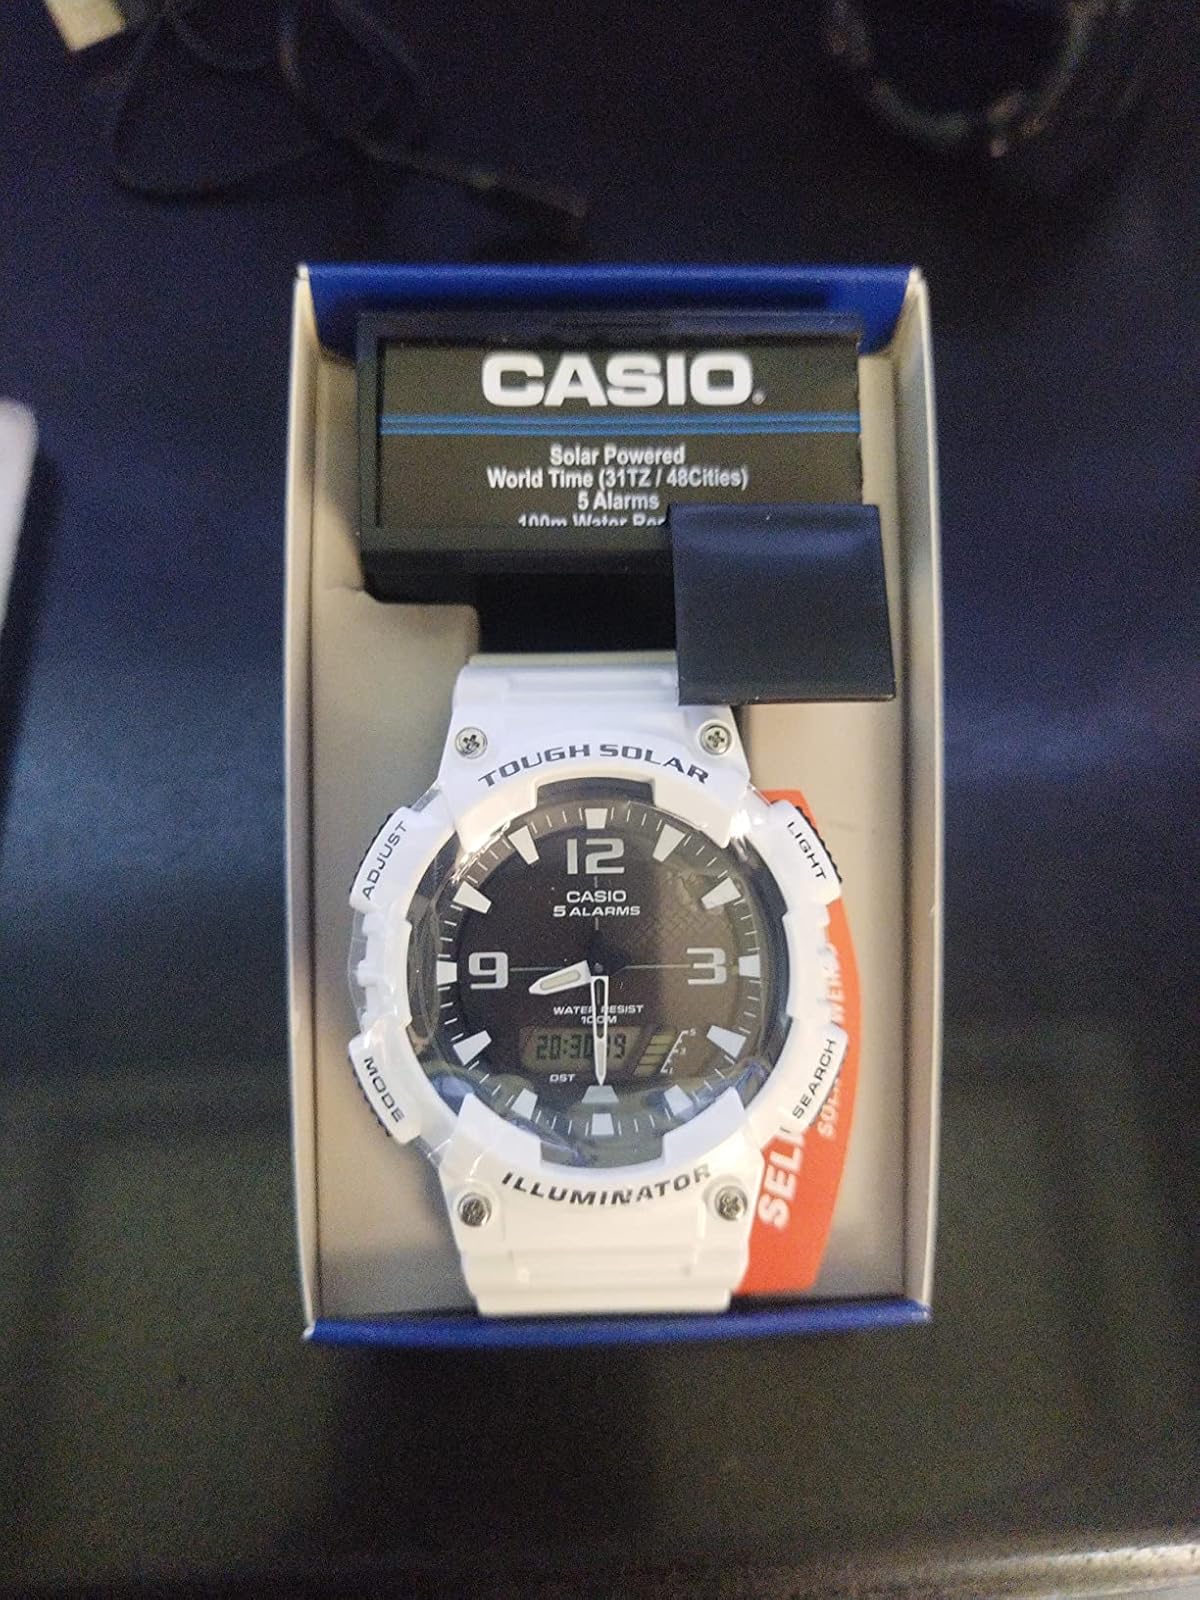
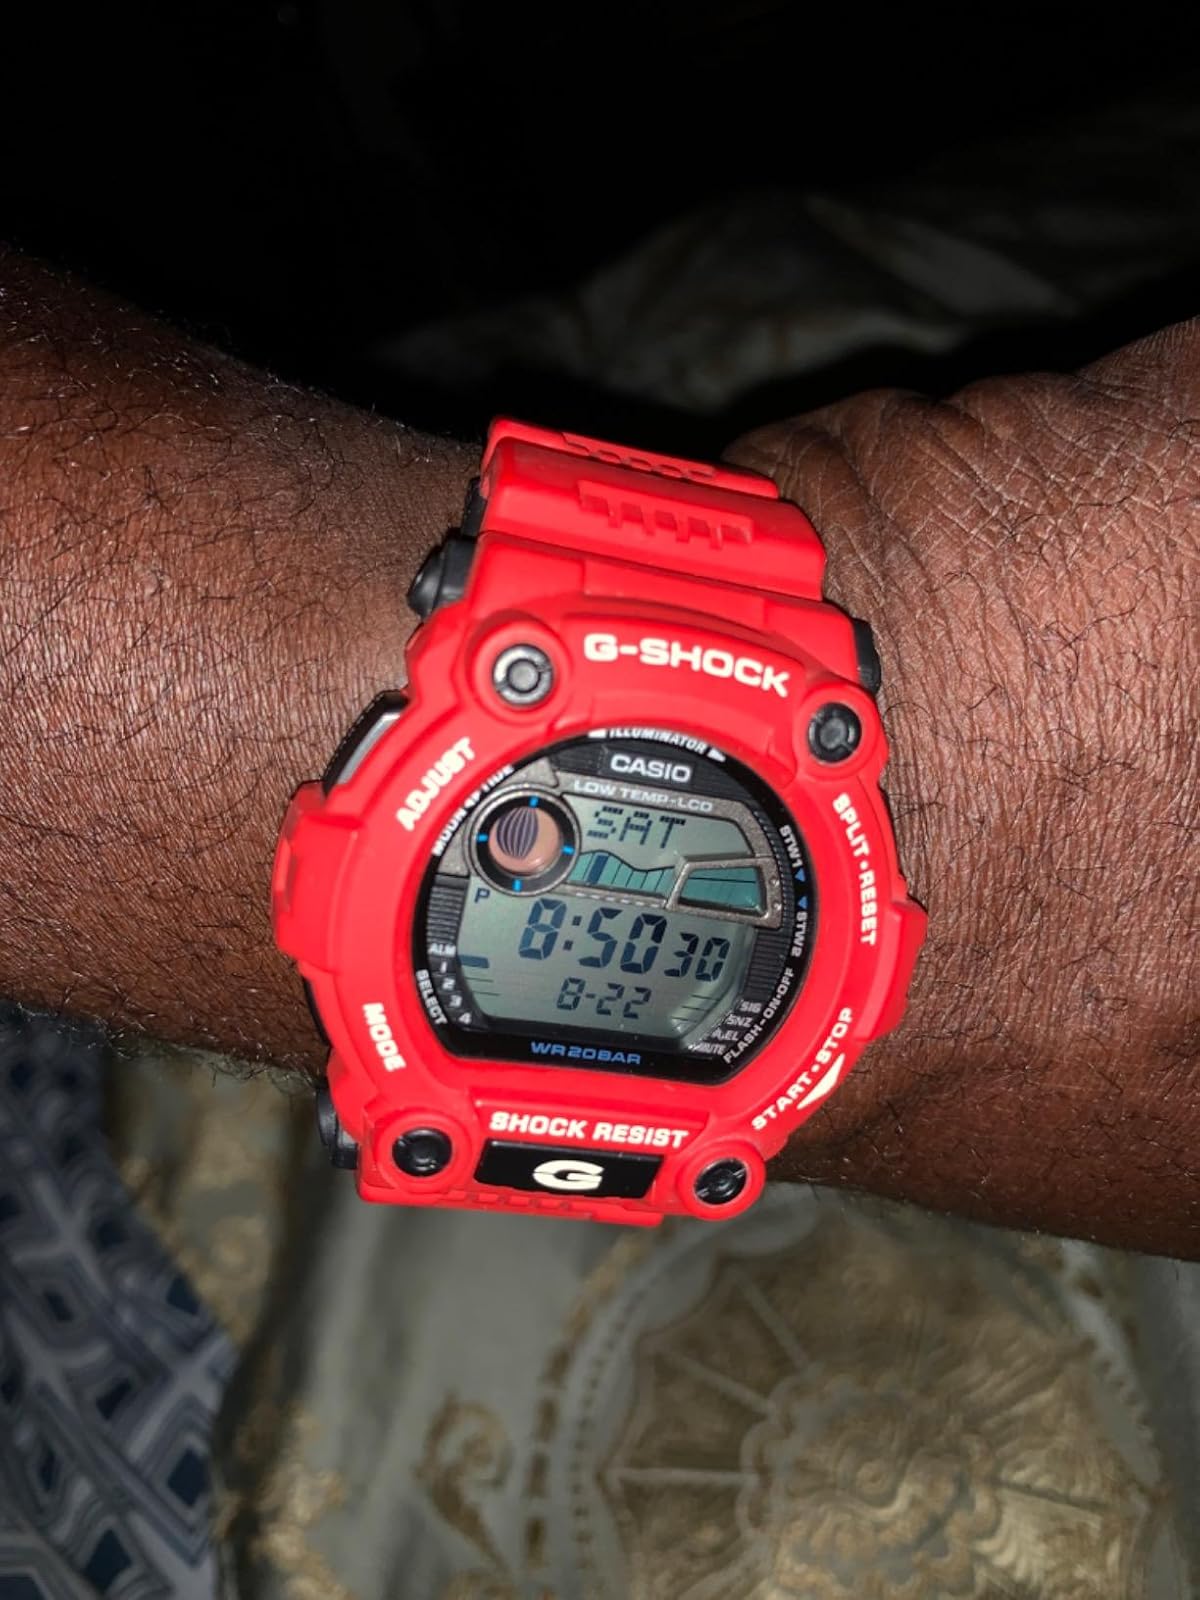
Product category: accessories_watch
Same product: no